Norman and medieval London

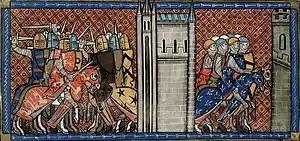
A 14th-century manuscript showing King John's forces fighting the Franks (left) and Prince Louis' forces (right)

Throughout the 13th and 14th-century barons' wars, London generally supported rebel forces against kings such as King John, Henry III, and Edward II. During the reign of King John in the 1210s, the king's enemies attacked the London homes of the king's supporters and London's Jewish population, who were thought to be his financial backers. They also laid siege to the Tower. Later that year, the king was forced to agree to the barons' terms as set out in Magna Carta, which was celebrated by a jousting tournament at Harrow. However, John reneged on these promises, and so next year, the barons offered the crown of England to the French Prince Louis. Louis arrived in England with an army, and once again, Londoners let them in the gates, although Louis later negotiated his safe passage to France in return for giving up his claim to the English throne.